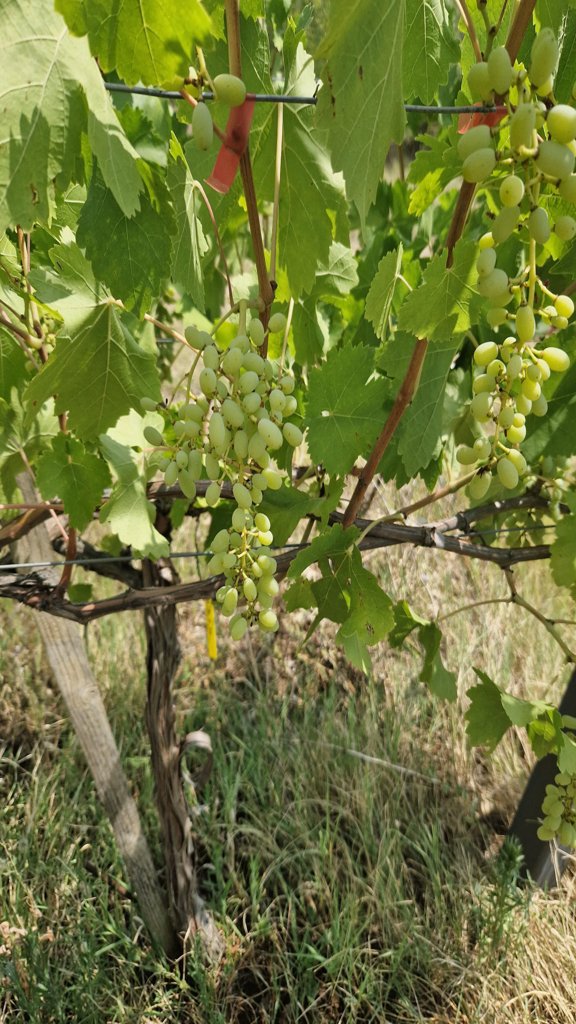
Berries visible: 119
Grape clusters: 4